2019 Indianapolis 500

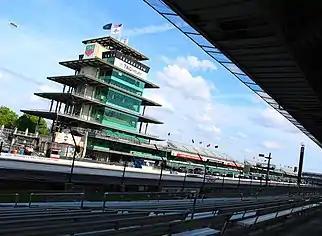

An open test on the oval was scheduled for and held April 24, 2019 followed by a private manufacturer's test on the combined road course on April 29.